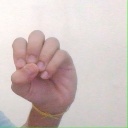
अक्षर: उ